Ttaetgol Village

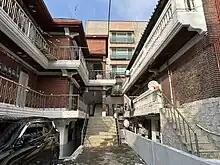
Apartments in the village (2023)

Koryo-saram began arriving in the area after 1992, as movement restrictions were eased after the collapse of the Soviet Union. The economies of the former Soviet states were impacted, which led to Koryo-saram seeking opportunities in South Korea. Ttaetgol was favored for its lower cost of living, as well as its proximity to factories, schools, and the capital Seoul. The area is actually next to Wongok-dong, which is itself host to a large immigrant community of Joseon-jok (the Korean diaspora in China) and workers from South East Asia. A change to foreign employment visas in April 2007 led to another increase in the Koryo-saram population. The area grew through word of mouth, until it became significant by the early 2010s. Around 2011, the Koryo-saram population was around 2,000.